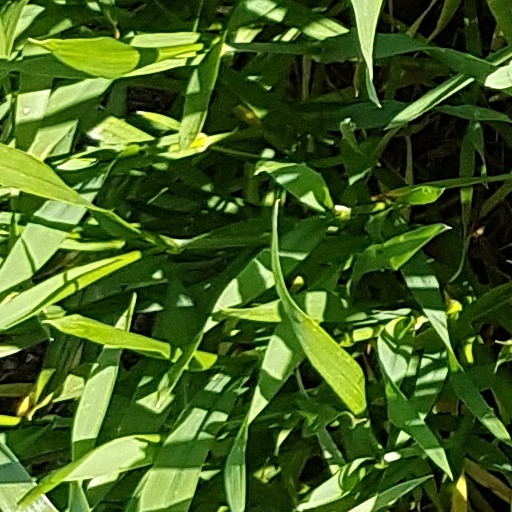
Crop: wheat